Proto-Cubism

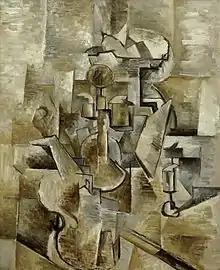
Georges Braque, 1910, "Violin and Candlestick", oil on canvas, 60.9 x 50.1 cm, San Francisco Museum of Modern Art

"Artists of the years 1910-1914, including Mondrian and Kandinsky as well as the Cubists", writes Robert Herbert, "took support from one of its central principles: that line and color have the ability to communicate certain emotions to the observer, independently of natural form." He continues, "Neo-Impressionist color theory had an important heir in the person of Robert Delaunay. He had been a Neo-Impressionist in the Fauve period, and knew intimately the writings of Signac and Henry. His famous solar discs of 1912 and 1913 are descended from the Neo-Impressionists' concentration upon the decomposition of spectral light."